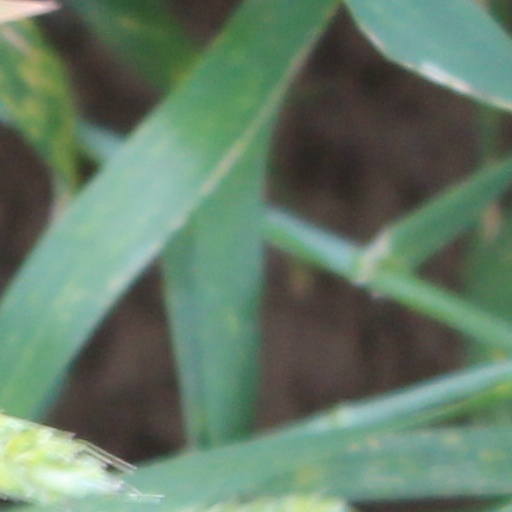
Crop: wheat